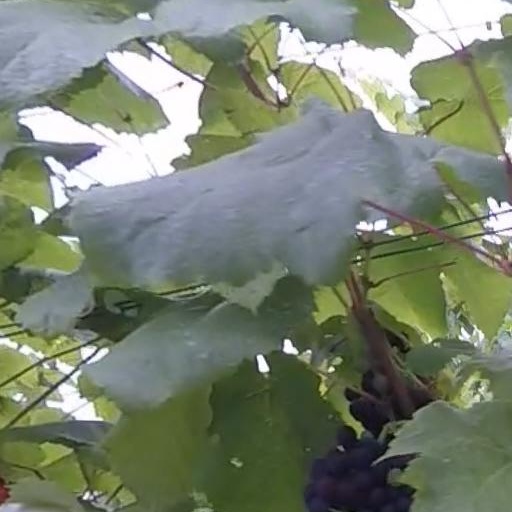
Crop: grape